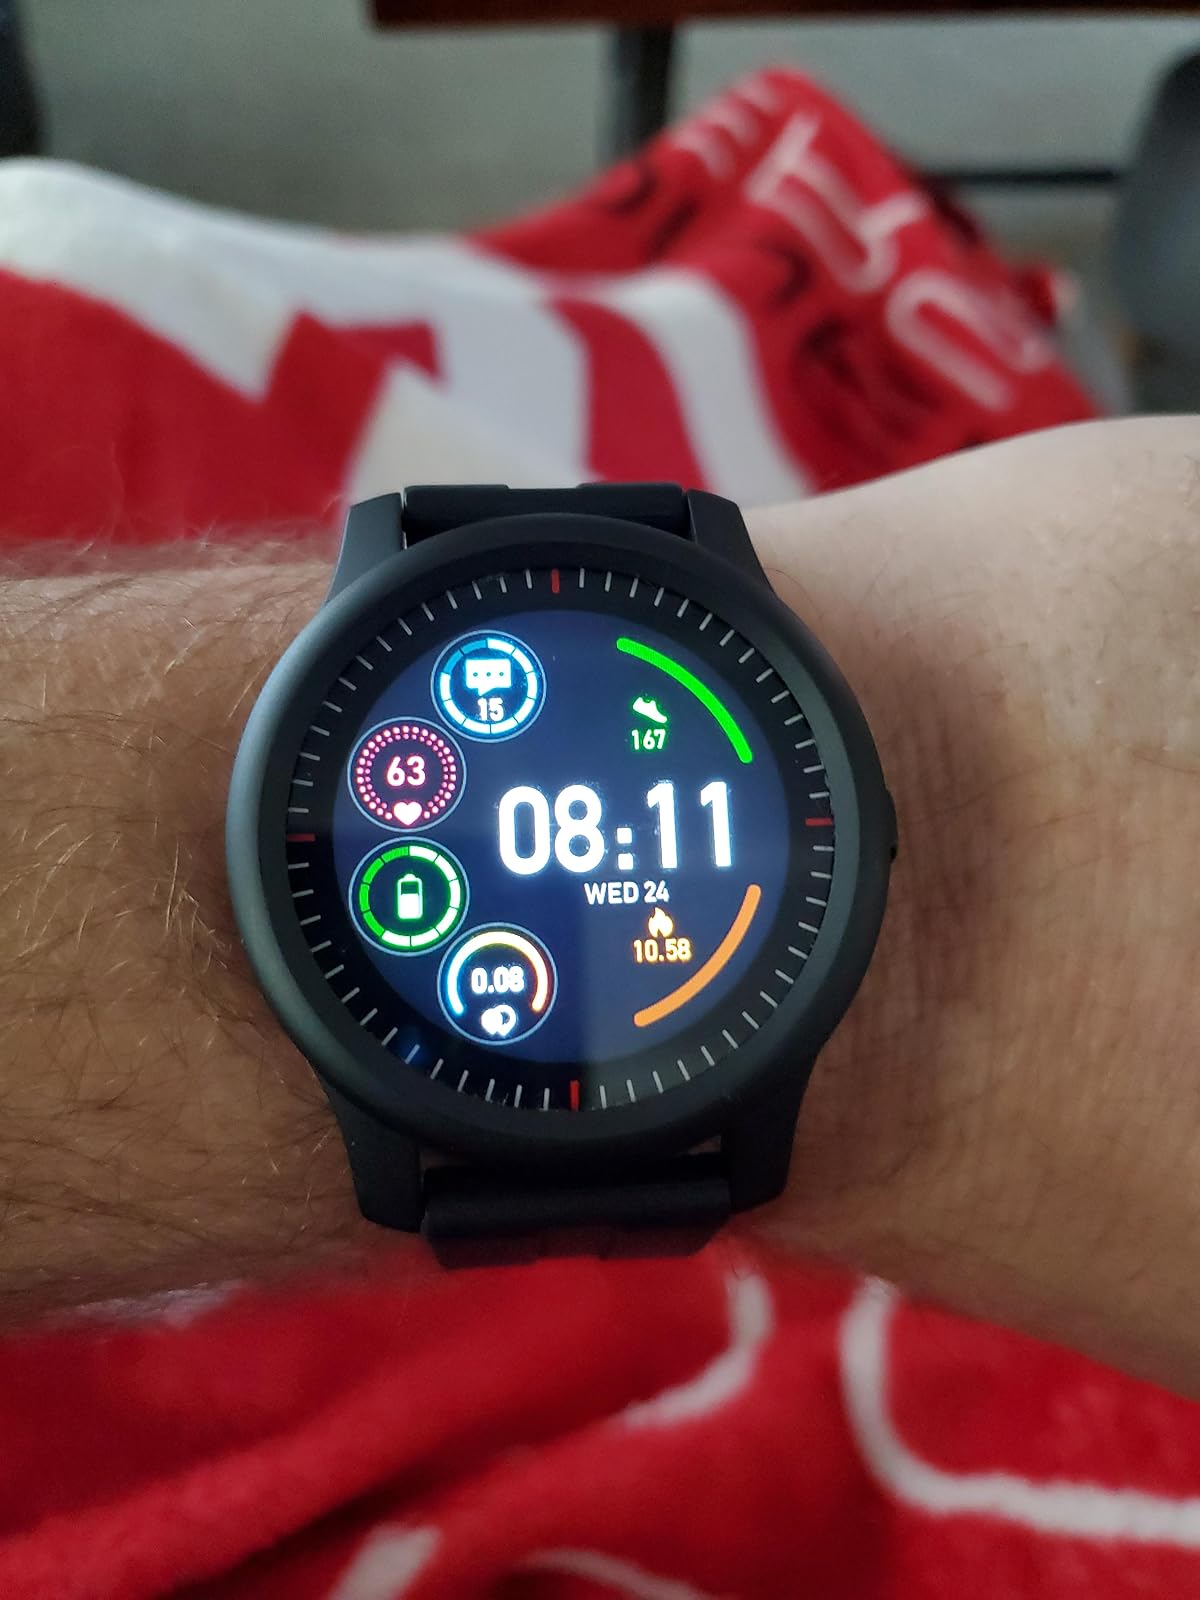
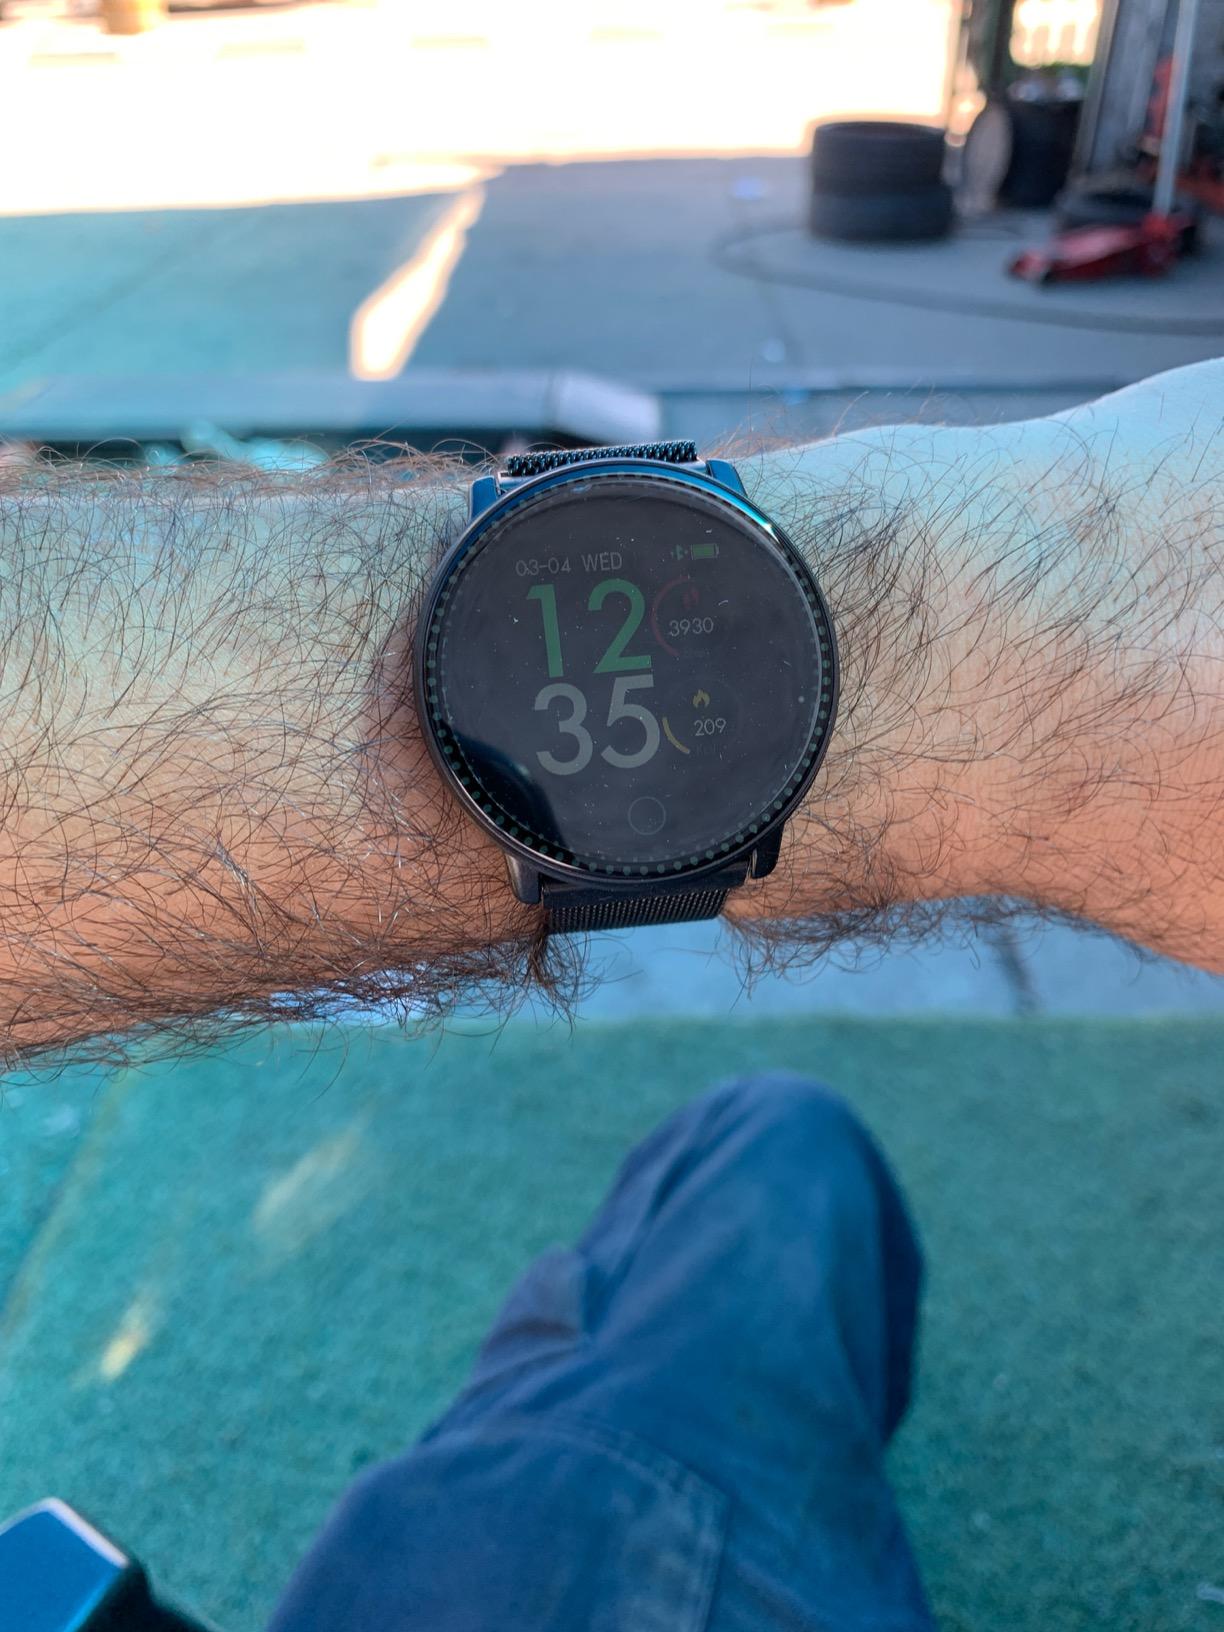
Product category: smartwatch
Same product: no